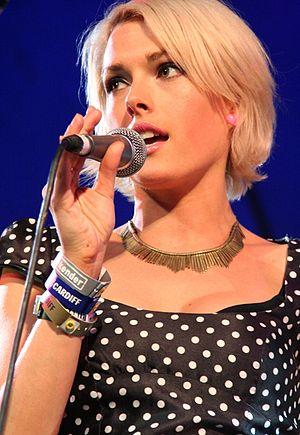
Liet International, anciennement Liet/Lavlut, est un concours musical européen. Il est réservé aux musiciens s'exprimant dans les langues minoritaires d'Europe. Il s'est tenu pour la première fois en 2002 et n'a pas eu lieu en 2005, 2007, 2013, 2015 et 2016.